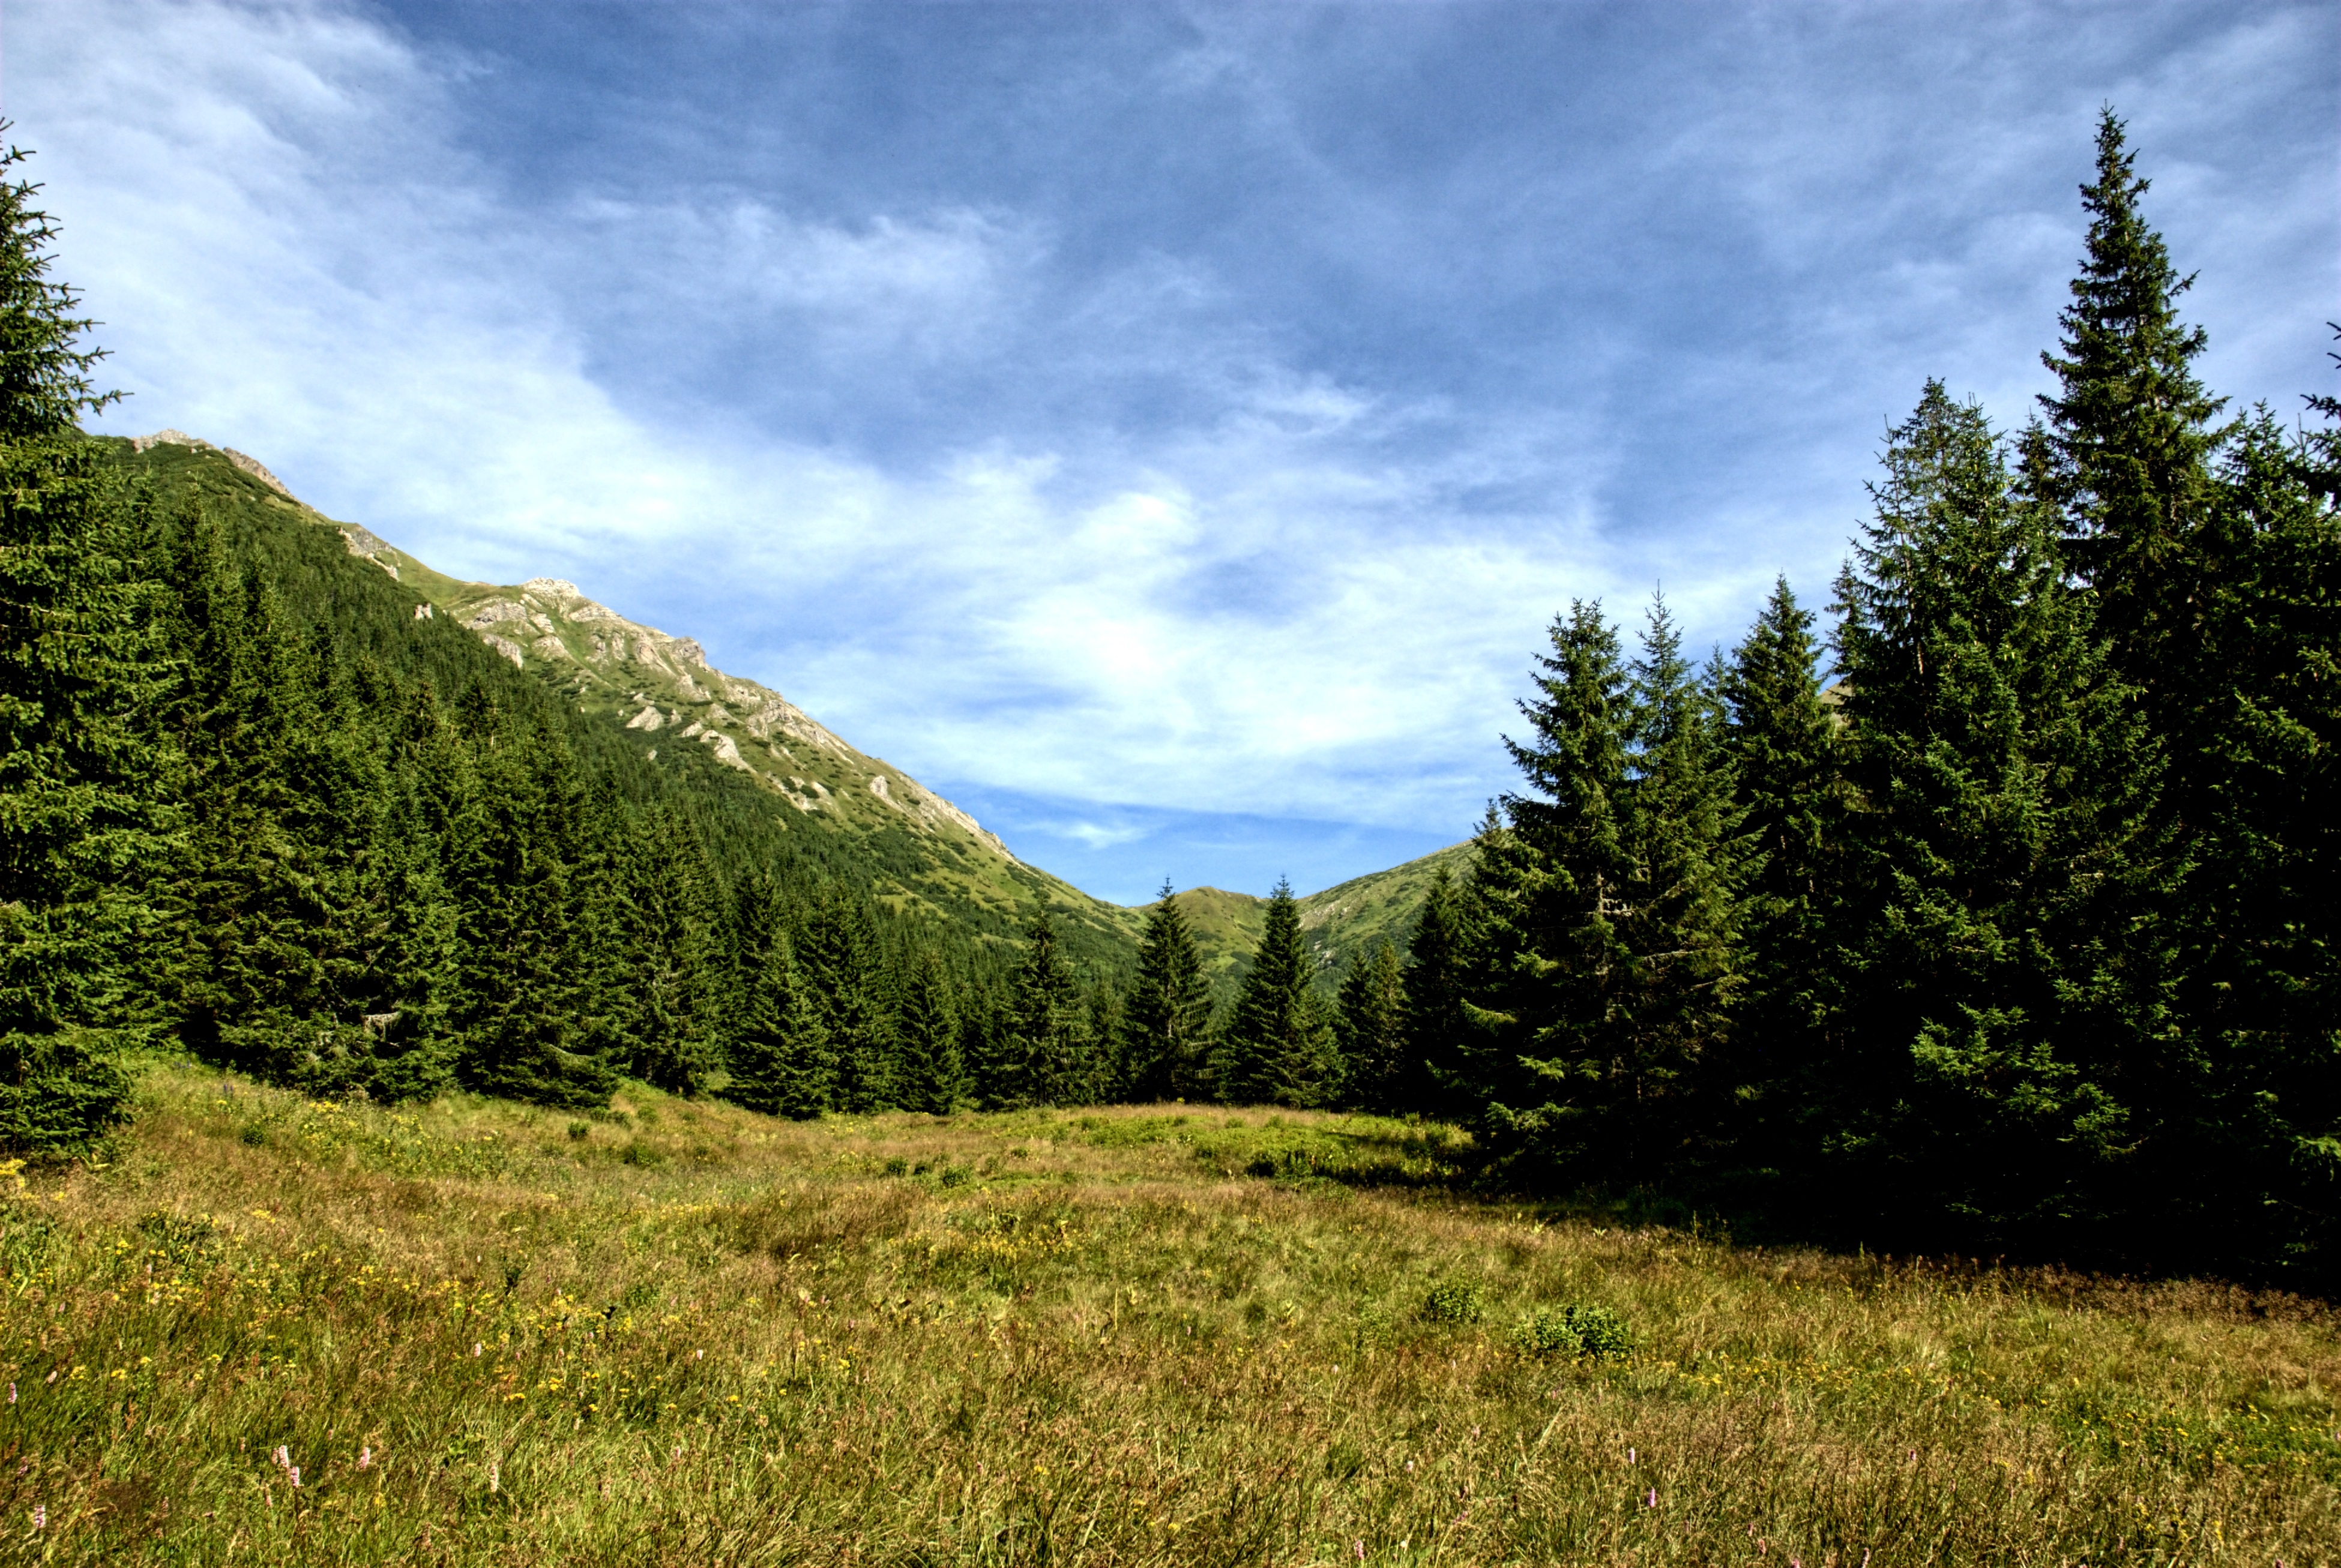
landscape, tree, nature, forest, grass, wilderness, mountain, cloud, plant, sky, meadow, hill, view, valley, mountain range, pasture, ridge, top view, mountains, grassland, plateau, woodland, habitat, ecosystem, tatry, slovakia, rural area, biome, tourists valley koperszad w, natural environment, geographical feature, woody plant, mountainous landforms, temperate coniferous forest